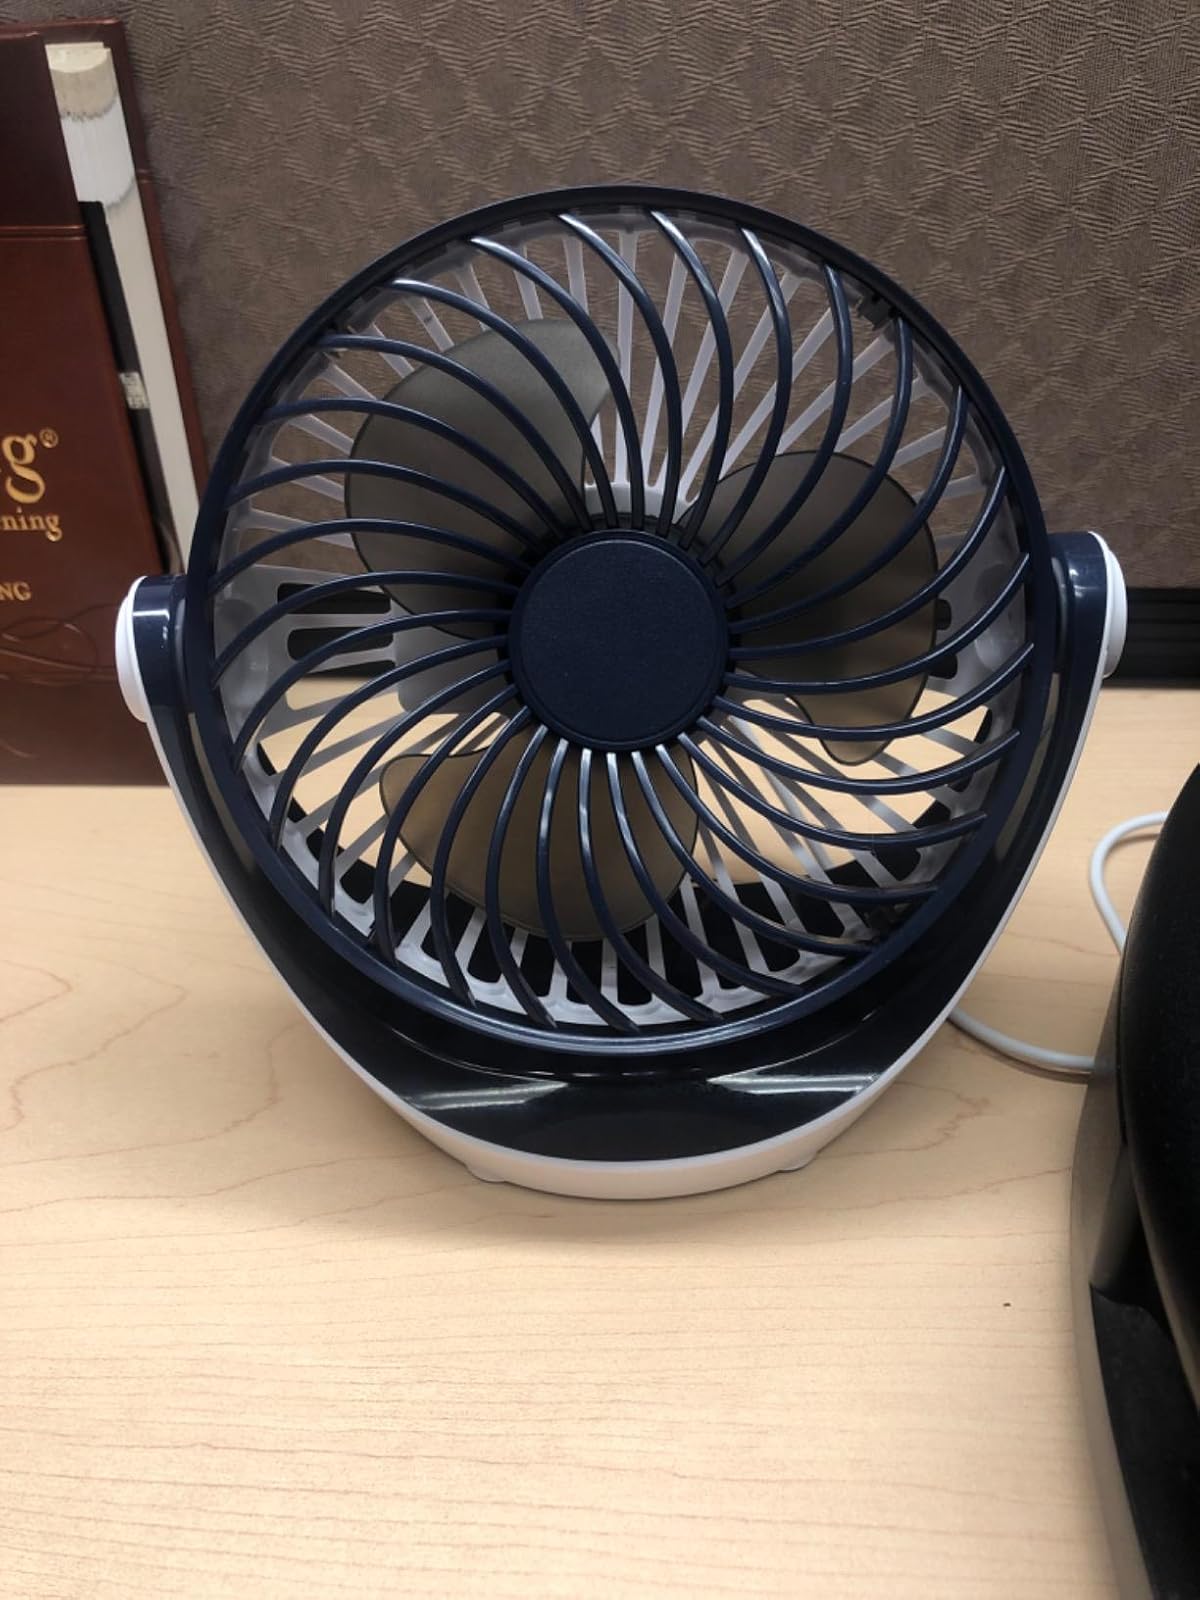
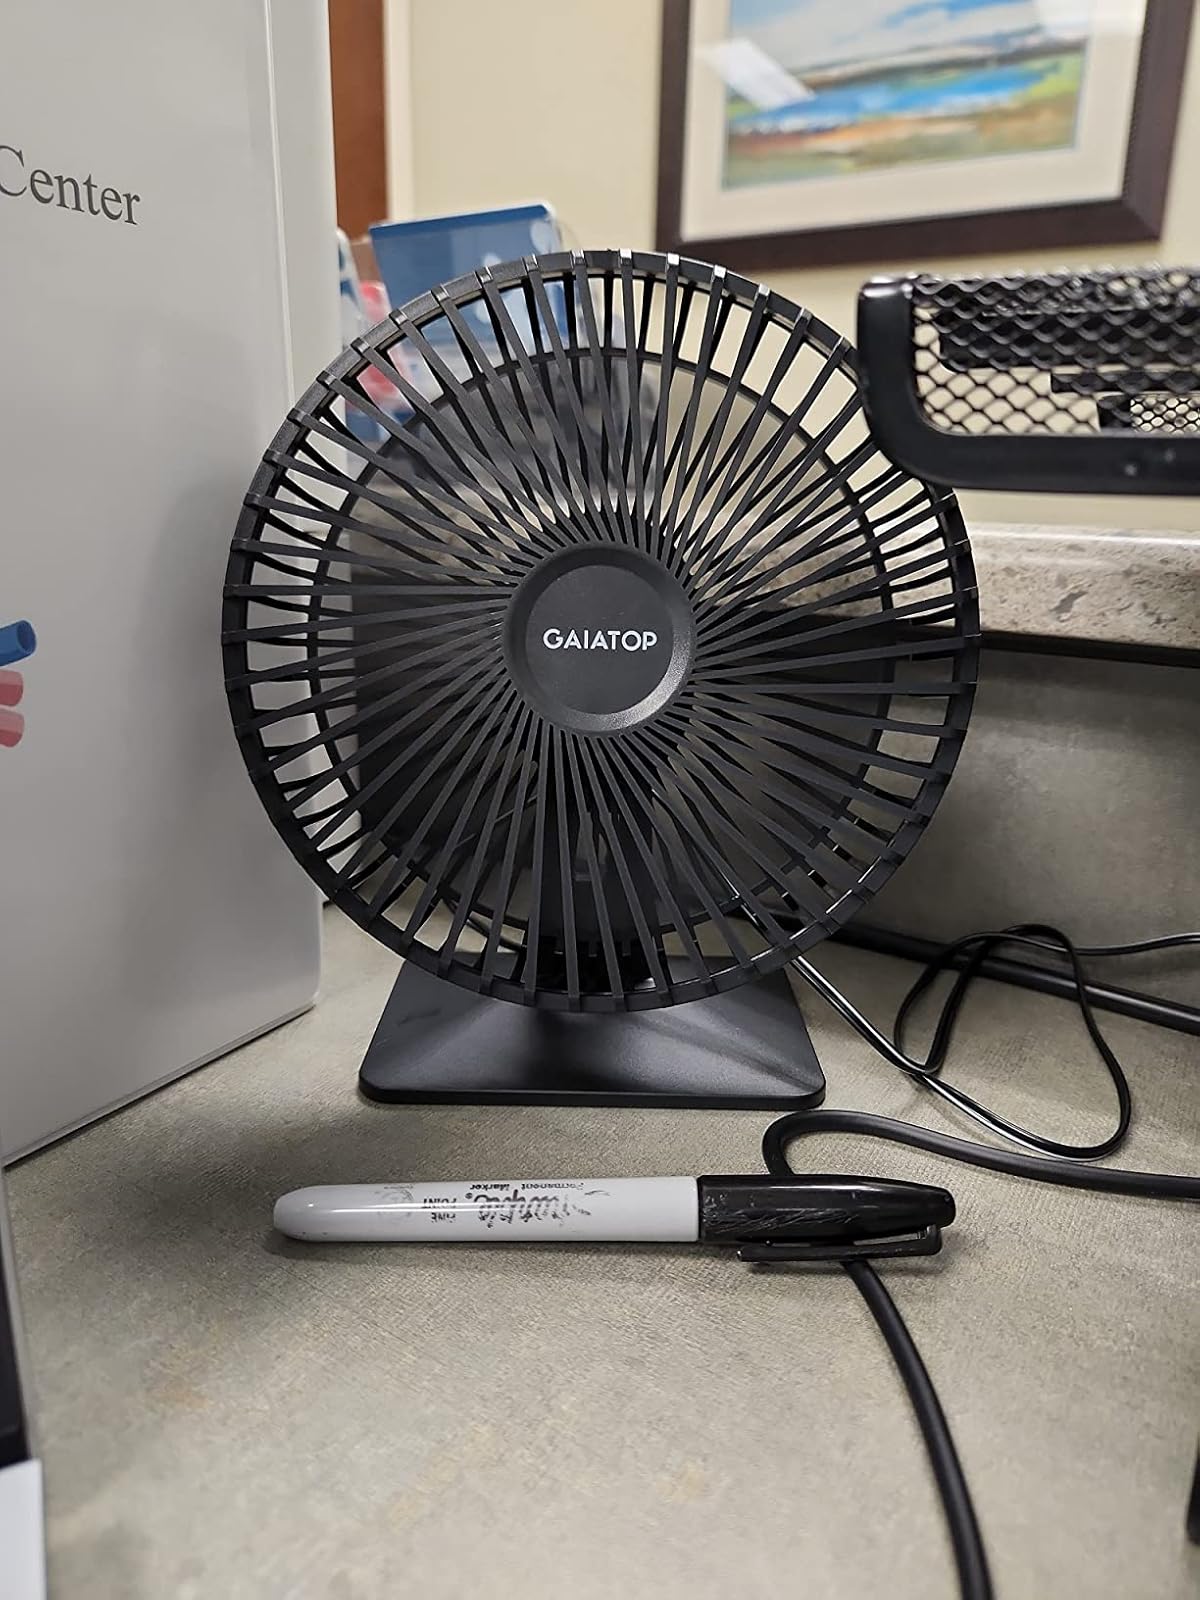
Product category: fan
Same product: no